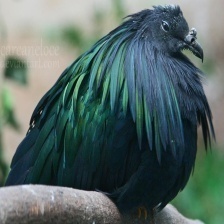
Species: NICOBAR PIGEON
Scientific name: CALOENAS NICOBARICA